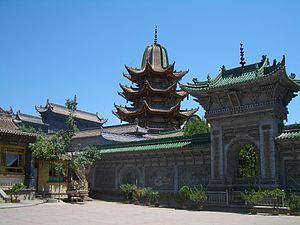
Un Gongbei, est un lieu saint de l'islam, chez les musulmans Hui de Chine.
Linxia, autrefois Hezhou, est une ville de la province du Gansu en Chine. C'est une ville-district, chef-lieu de la préfecture autonome hui de Linxia, qui est le centre de la minorité ethnique du Dongxiang. Linxia a probablement une majorité de population musulmane.